Ethnic groups in Kerala

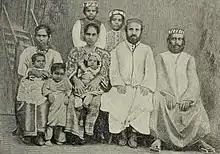
An Indian Jewish family in Cochin, circa 1900.

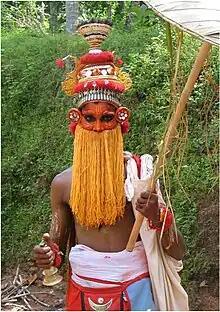
'Onapottan' – a folk character seen during Onam season specially in North Malabar Region. With the face painted and crown ( Kireedam ) he has a bell in his hand and an umbrella made of Palm Leaves on the other.

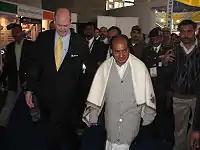
A.K. Antony former Defence Minister of India is an atheist who was born to a Malayali family in the Alappuzha district of Kerala.

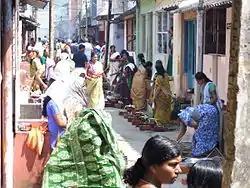
Hindu women worship during Attukal Pongala at Tippu Street, South Fort, Thiruvananthapuram.

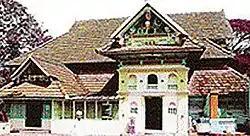
Malik Dinar Mosque, Thazhathangadi, Kasargode, Kerala.

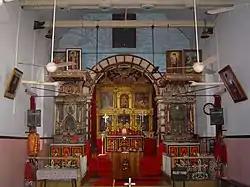
Inside a Knanaya Church in Thazhathangadi, Kottayam

In 1968, the Communist government under E. M. S. Namboodiripad ordered a socio-economic survey of each resident in the state of Kerala, to assess caste inequalities. Until the census of 2011, this survey was the only caste-based count conducted in post-independence India. The survey was not very conclusive, since it merged several unrelated castes into one group (for example, Ambalavasis and Tamil Brahmins were grouped along with Malayali Brahmins).